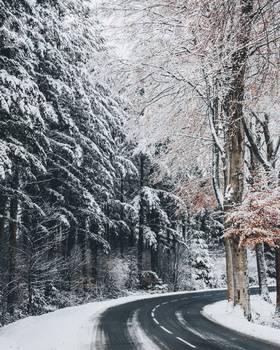
Label: Watermark